History of the Church of England

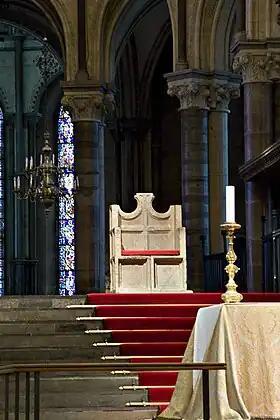
Chair of Saint Augustine, the archiepiscopal throne in Canterbury Cathedral, Kent

The Church of England traces its history back to 597. That year, a group of missionaries sent by the pope and led by Augustine of Canterbury began the Christianisation of the Anglo-Saxons. Augustine became the first archbishop of Canterbury. Throughout the Middle Ages, the English Church was a part of the Catholic Church led by the pope in Rome. Over the years, the church won many legal privileges and amassed vast wealth and property. This was often a point of contention between Kings of England and the church.